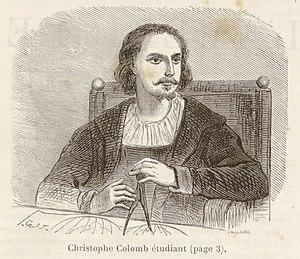
Illustration représentant Christophe Colomb lors de ses années d'étudiant,un compas à la main, à l'université de Pavie (Italie).
Christophe Colomb, né en 1451 sur le territoire de la république de Gênes et mort le 20 mai 1506 à Valladolid, est un navigateur génois au service des monarques catholiques Isabelle de Castille et Ferdinand d'Aragon célèbre pour avoir « découvert l'Amérique » en 1492. Il est chargé par la reine Isabelle d'atteindre l'Asie orientale en traversant l'océan Atlantique avec trois caravelles dont il est « l'amiral ».